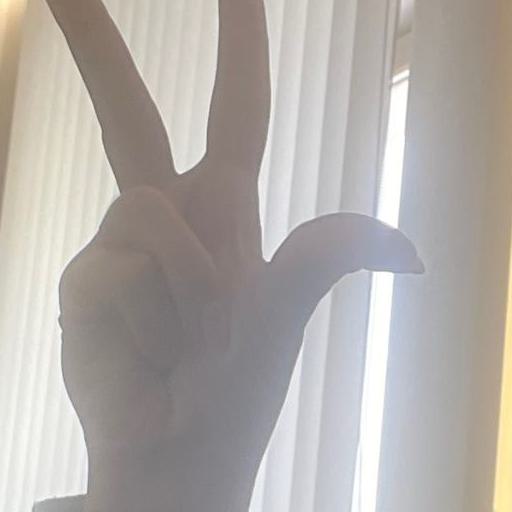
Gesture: three2